Paul Heussenstamm

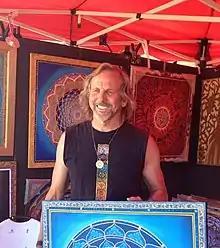

Paul Heussenstamm (born September 14, 1949) is an American painter and lecturer. He began painting full-time at the age of 26. He conducts "Art as a Spiritual Path" workshops. Heussenstamm's work has been featured in Unity in Chicago, Illinois; Agape in Santa Monica; and Church of Religious Science, Santa Barbara; His art is also featured at Deepak Chopra’s in La Jolla, California; Esalen, in Big Sur, California; and Oglethorpe University Museum in Atlanta, Georgia.